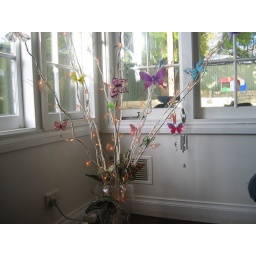
Photo of the butterfly tree in the day time